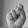
ASL letter: S